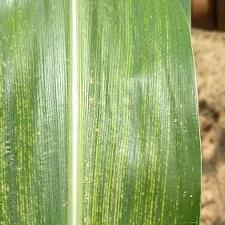
Crop: Maize
Condition: stripe-d